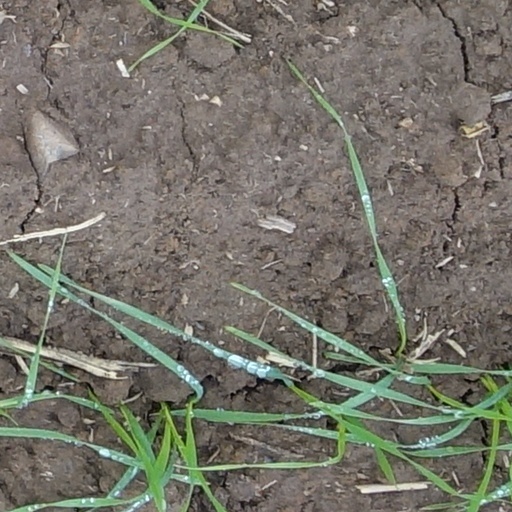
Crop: wheat